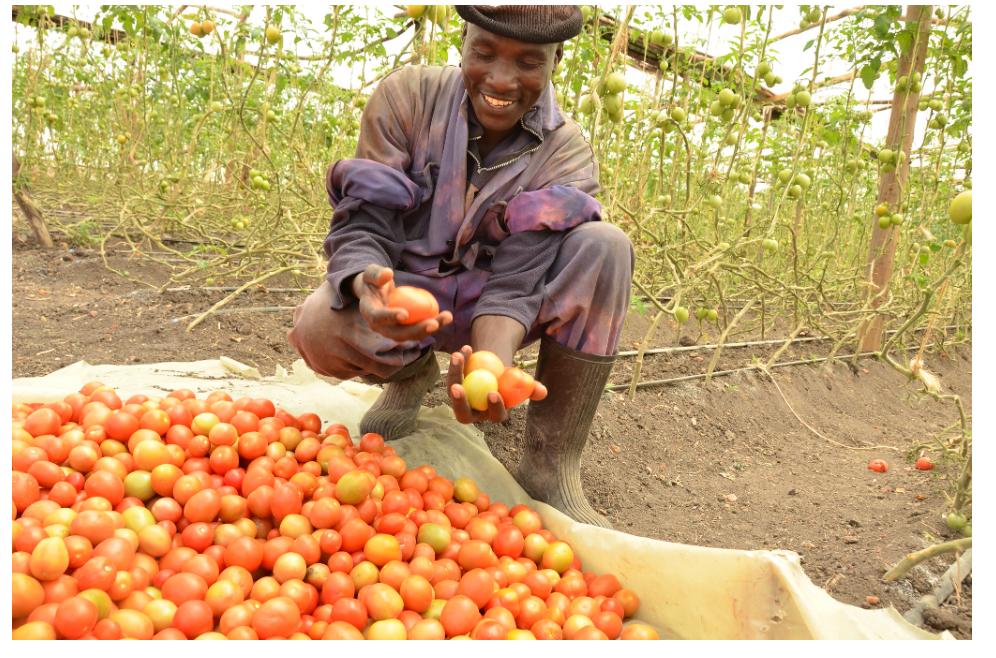
Mkulima wa jinsia ya kiume aliyevaa viatu na nguo za kujikinga na matope akiwa amechuchumaa katikati ya shamba la mimea ya nyanya iliyoshamiri kwa rangi ya kijani kibichi, kwa tabasamu ameshikilia nyanya hizi baada ya mavuno zenye rangi nyekundu angavu, tayari kwa ajili ya kusafirisha na kupeleka katika sehemu ya mauzo ya kilimo ili auze na kujipatia kipato.